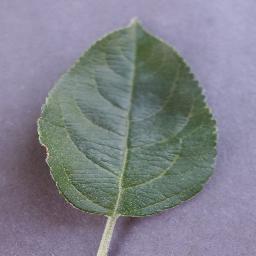
Label: Apple___healthy